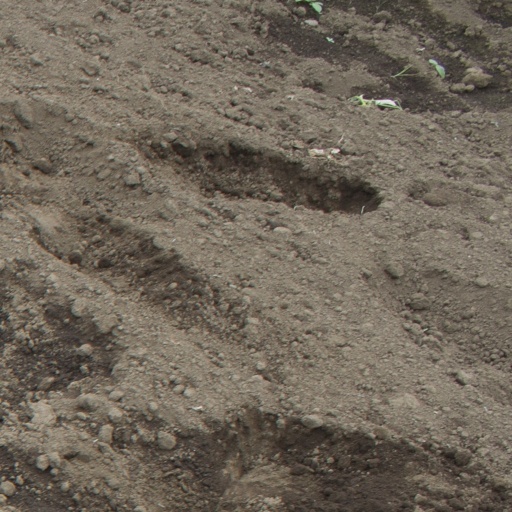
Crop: soybean